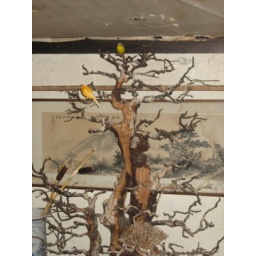
These birds are in a tea house in Insadong Korea